El Mocambo

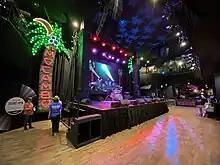
Music stage in Level 3

In 2001, El Mocambo was bought by Abbas Jahangiri, who renovated both floors and tried to turn the upstairs into a dance studio. The club was in this period a venue to all genres of music, from rock and roll and orchestra to heavy metal, reggae, hip hop and jazz.